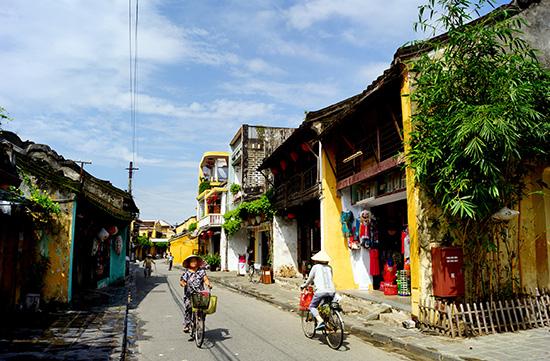
có những người đội nón lá đang đạp xe trên đường